Fell mountain railway system

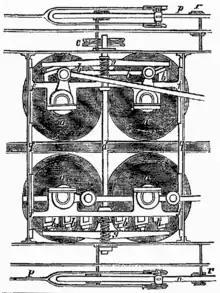
Diagram showing horizontal drive wheels of Cenis Pass locomotive. Volute springs (marked "b") were moved in or out by screw thread "g" operated from the cab by worm drive "c". The horizontal drive wheels "a" moved on slides "f" against the rail.

The Fell system was designed, developed and patented by British engineer John Barraclough Fell. The first test application was alongside the Cromford and High Peak Railway's cable-hauled incline at Whaley Bridge in Derbyshire, England, in 1863 and 1864. The prototype locomotive had separate pairs of cylinders for the horizontal and vertical drive wheels (but this arrangement was simplified in subsequent versions). The outer pair of cylinders (11¾ inches diameter, stroke 18 inches) drove the vertical driving wheels in the usual way. An inner pair of cylinders (11 inches diameter, stroke 10 inches) drove the horizontal wheels. These wheels were forced into contact with the central rail by a horizontal screw thread, controlled by a hand wheel on the footplate, that forced helical springs inwards to press on the vertically aligned journals.